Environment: real
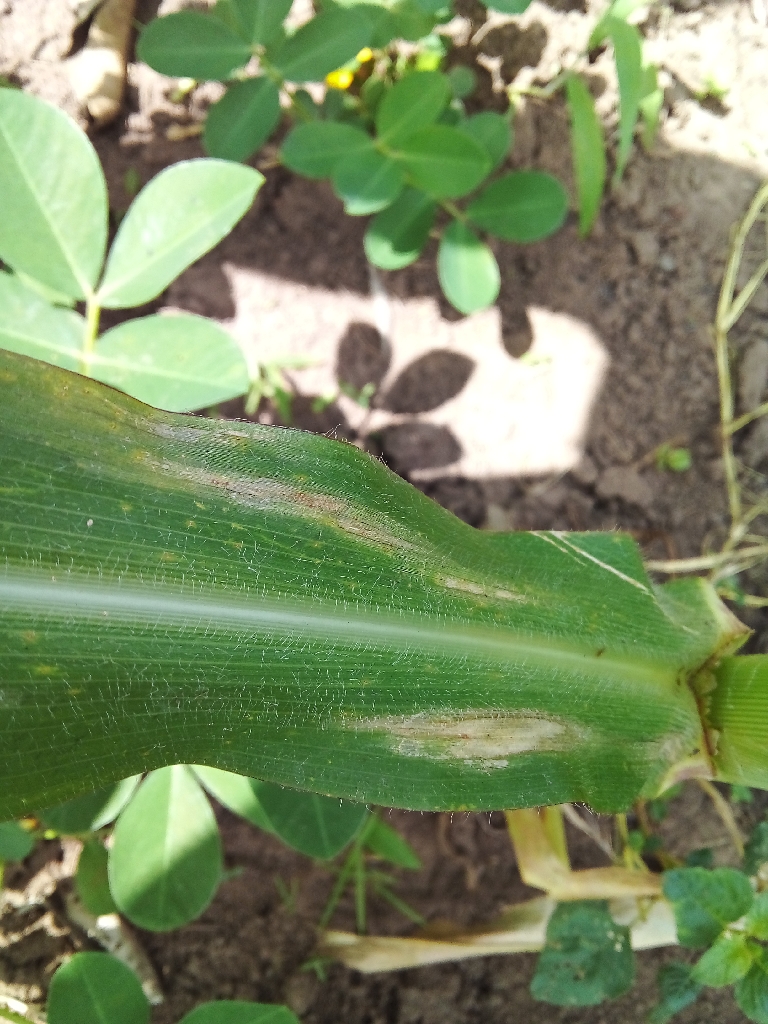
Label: northern_corn_leaf_blight